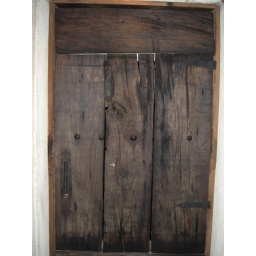
old wooden doors built by vito